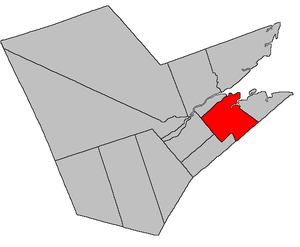
La paroisse de Glenelg est à la fois une paroisse civile et un district de services locaux canadien du comté de Northumberland, au Nouveau-Brunswick.